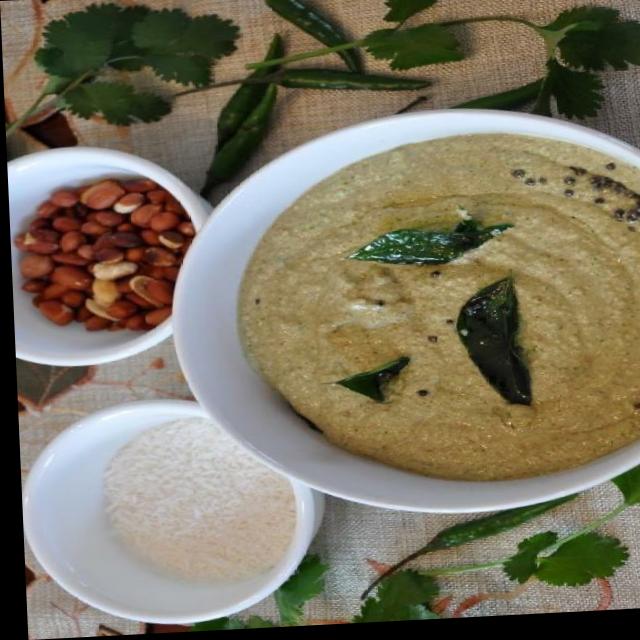
Dish: coconut_chutney